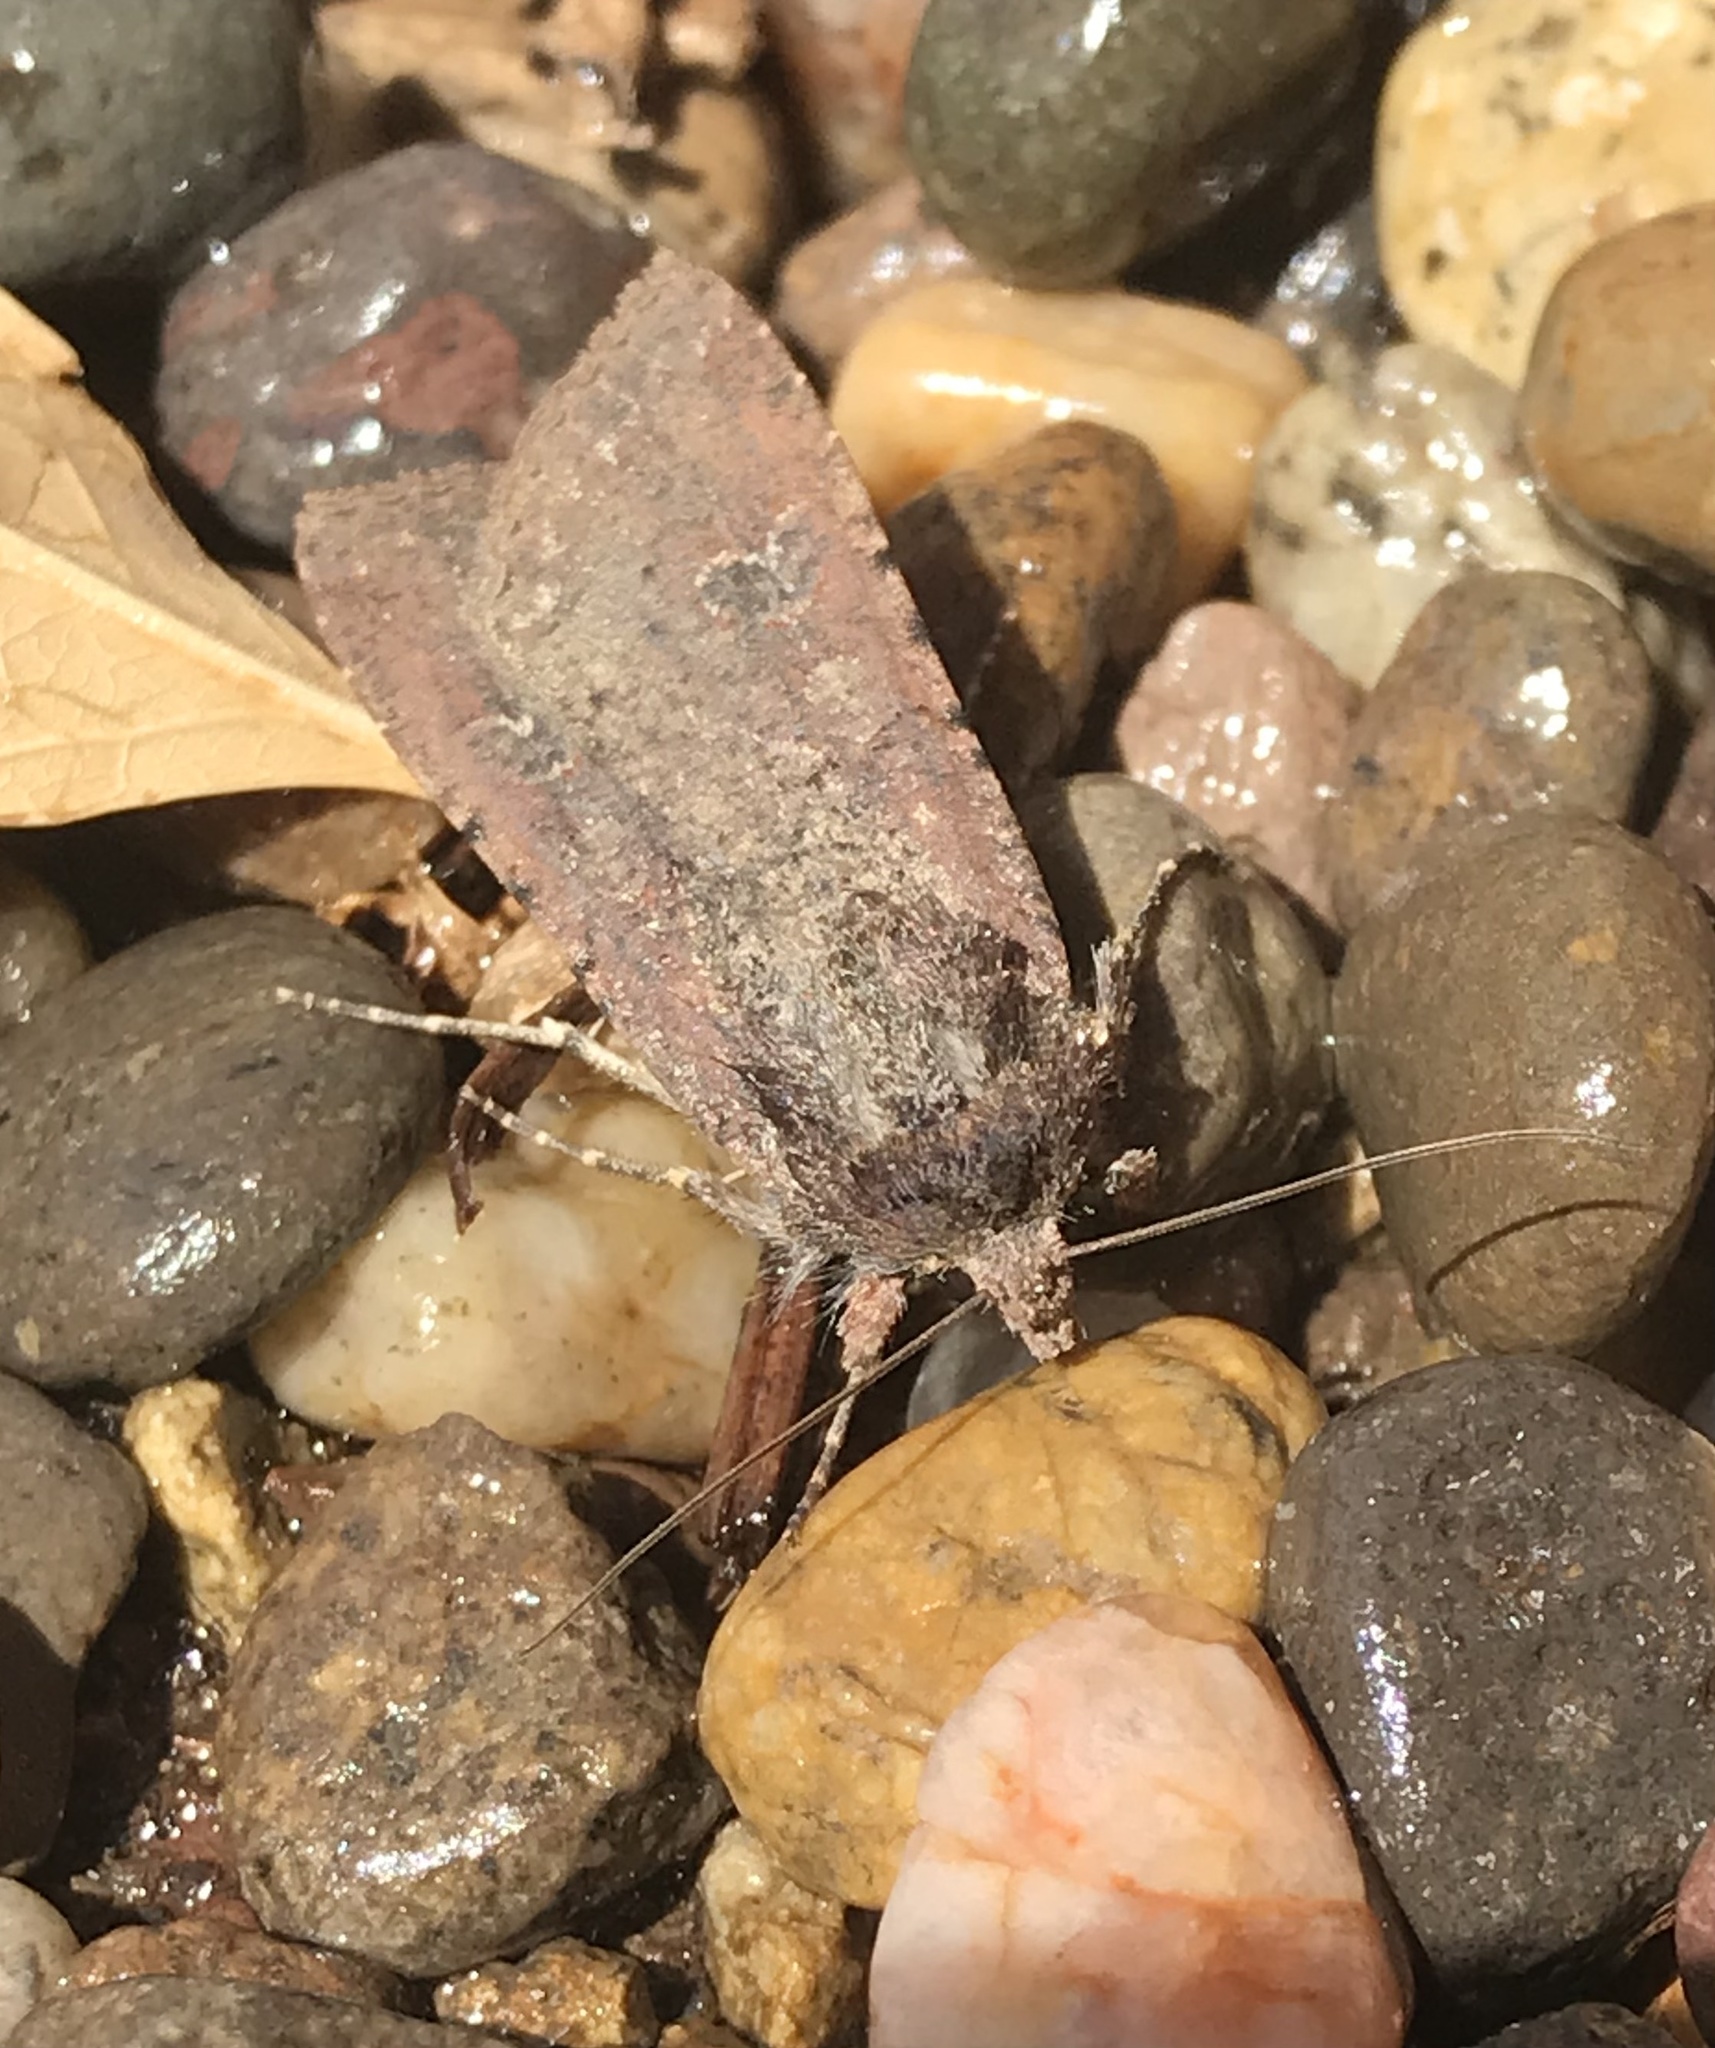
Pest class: cutworms